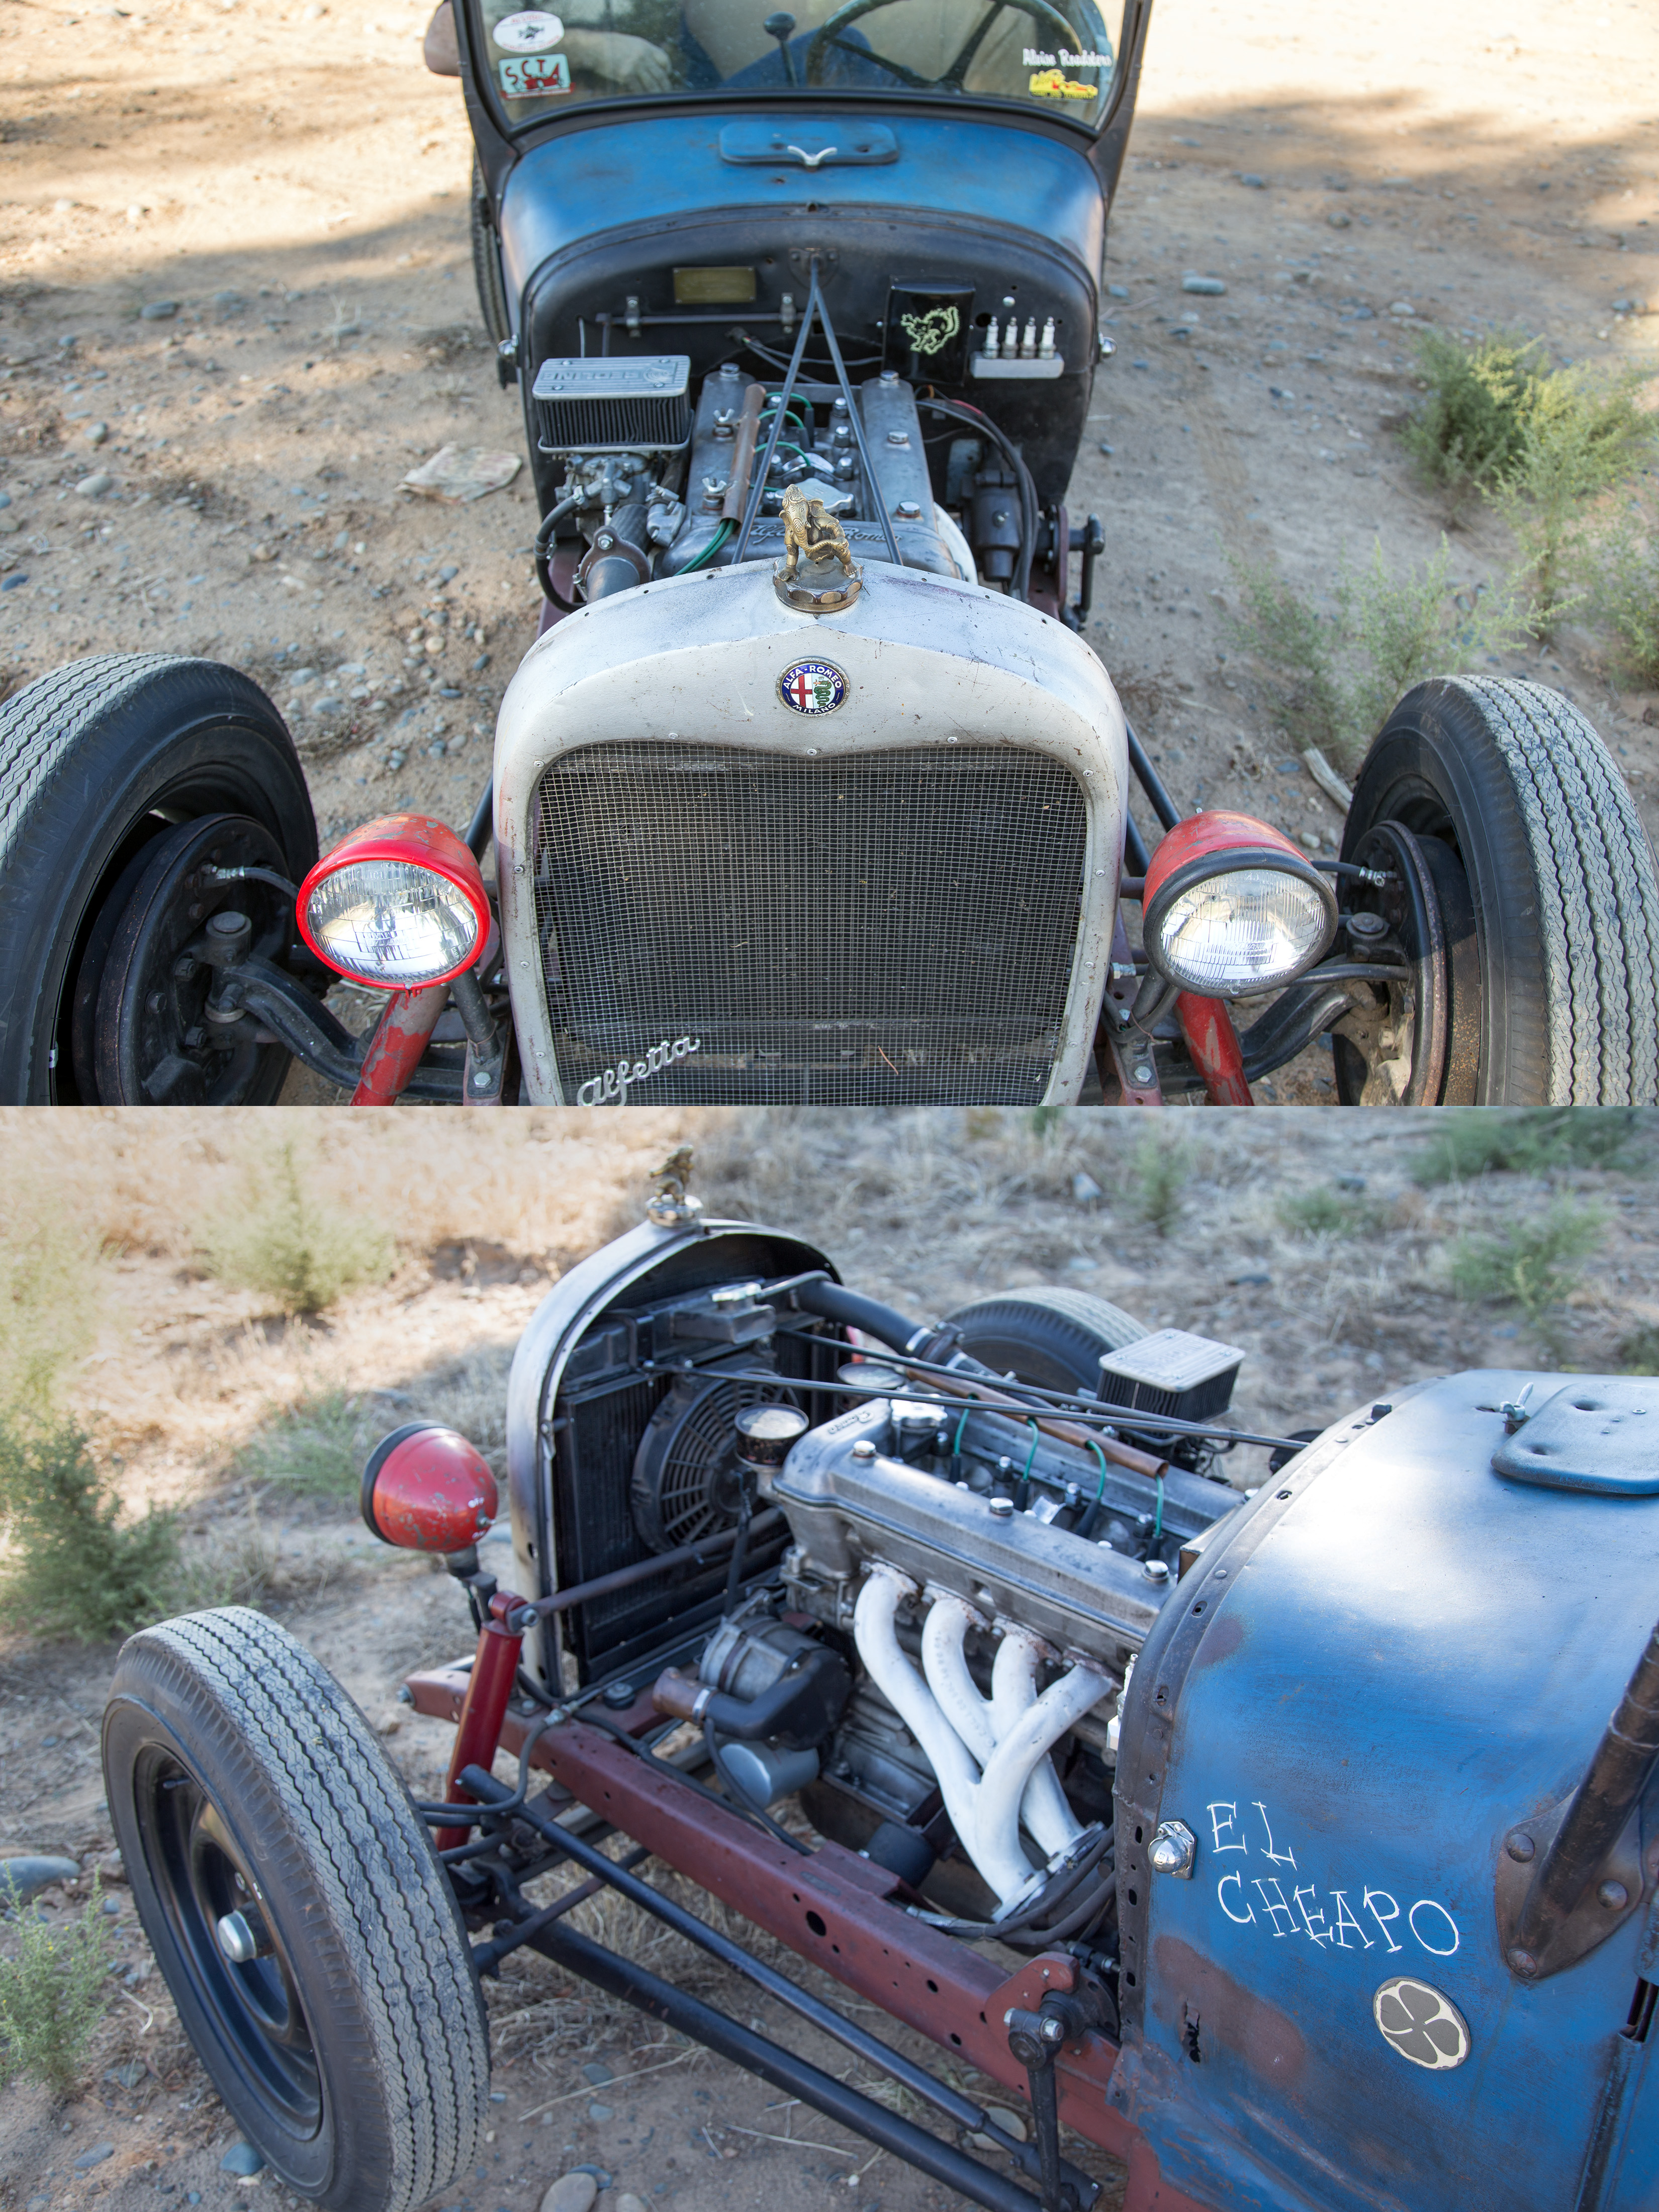
car, wheel, vehicle, motor vehicle, vintage car, ford, engine, hotrod, alfaromeo, ratrod, twincam, antique car, hot rod, land vehicle, automobile make